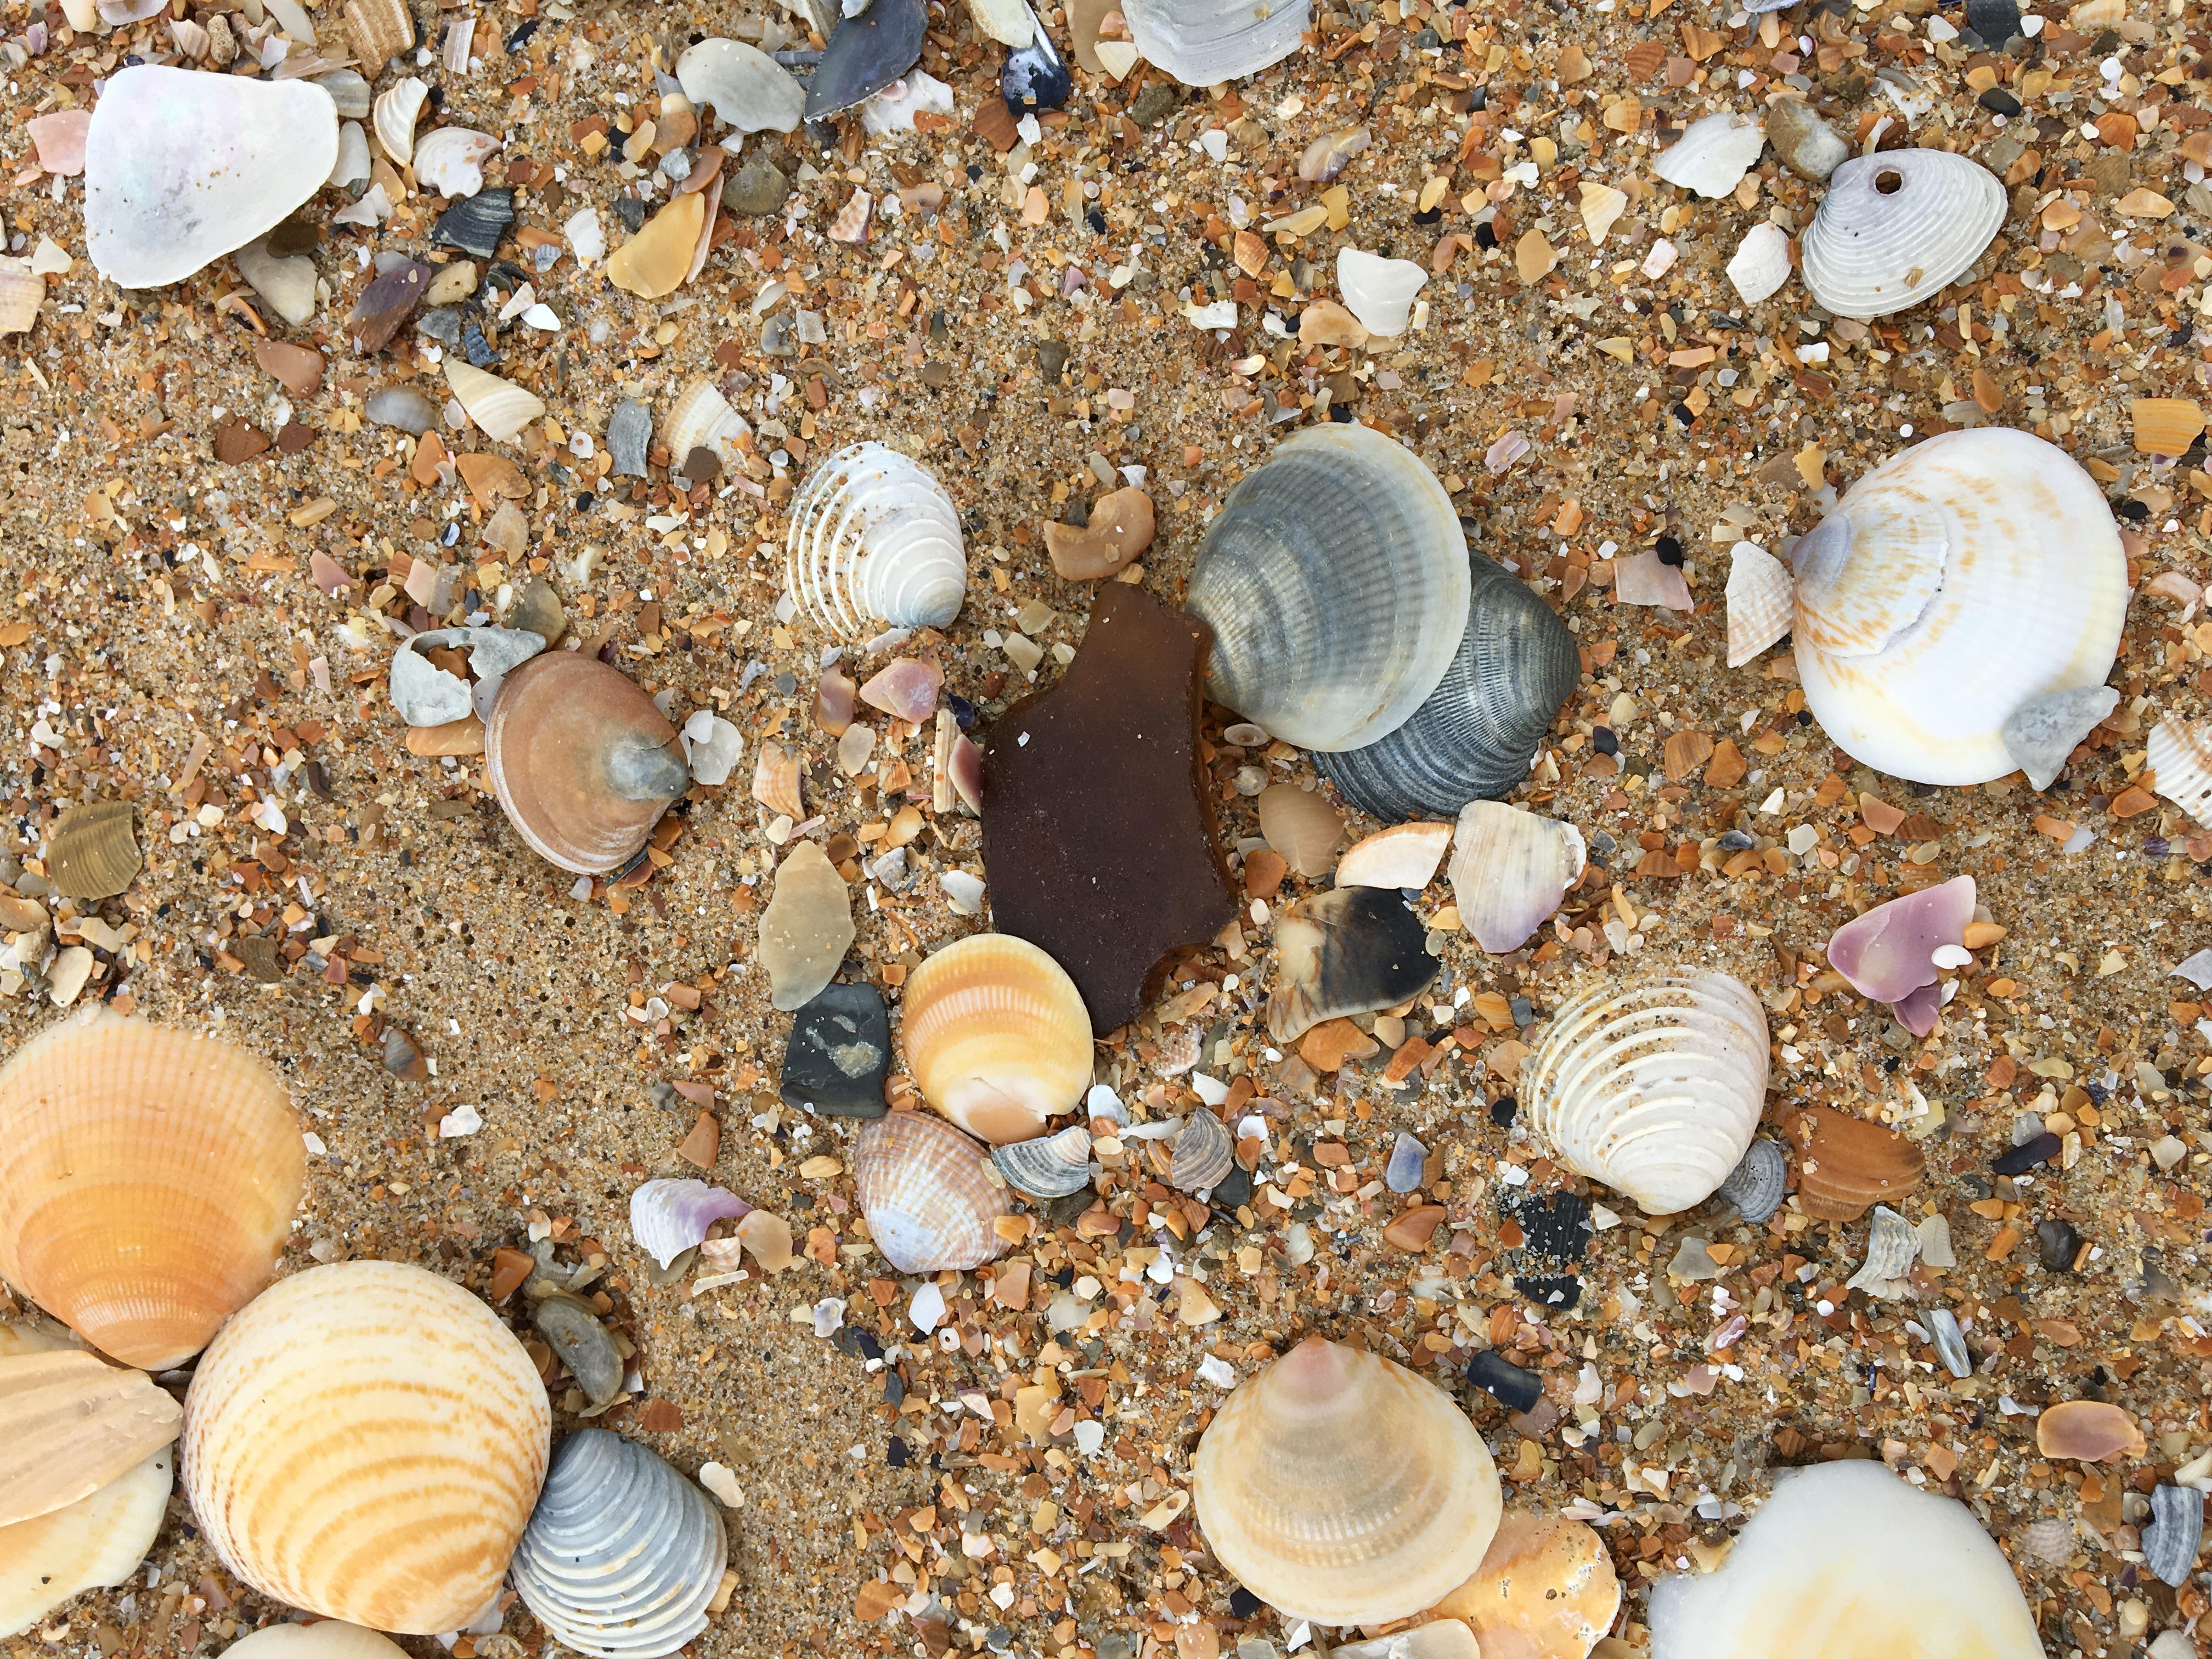
Object: Broken glass (Broken glass)